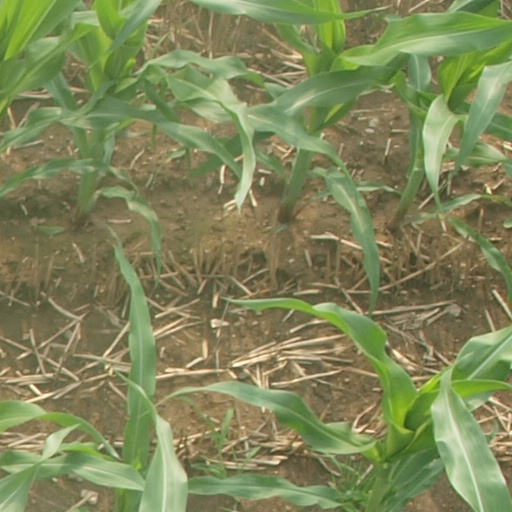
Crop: maize; corn